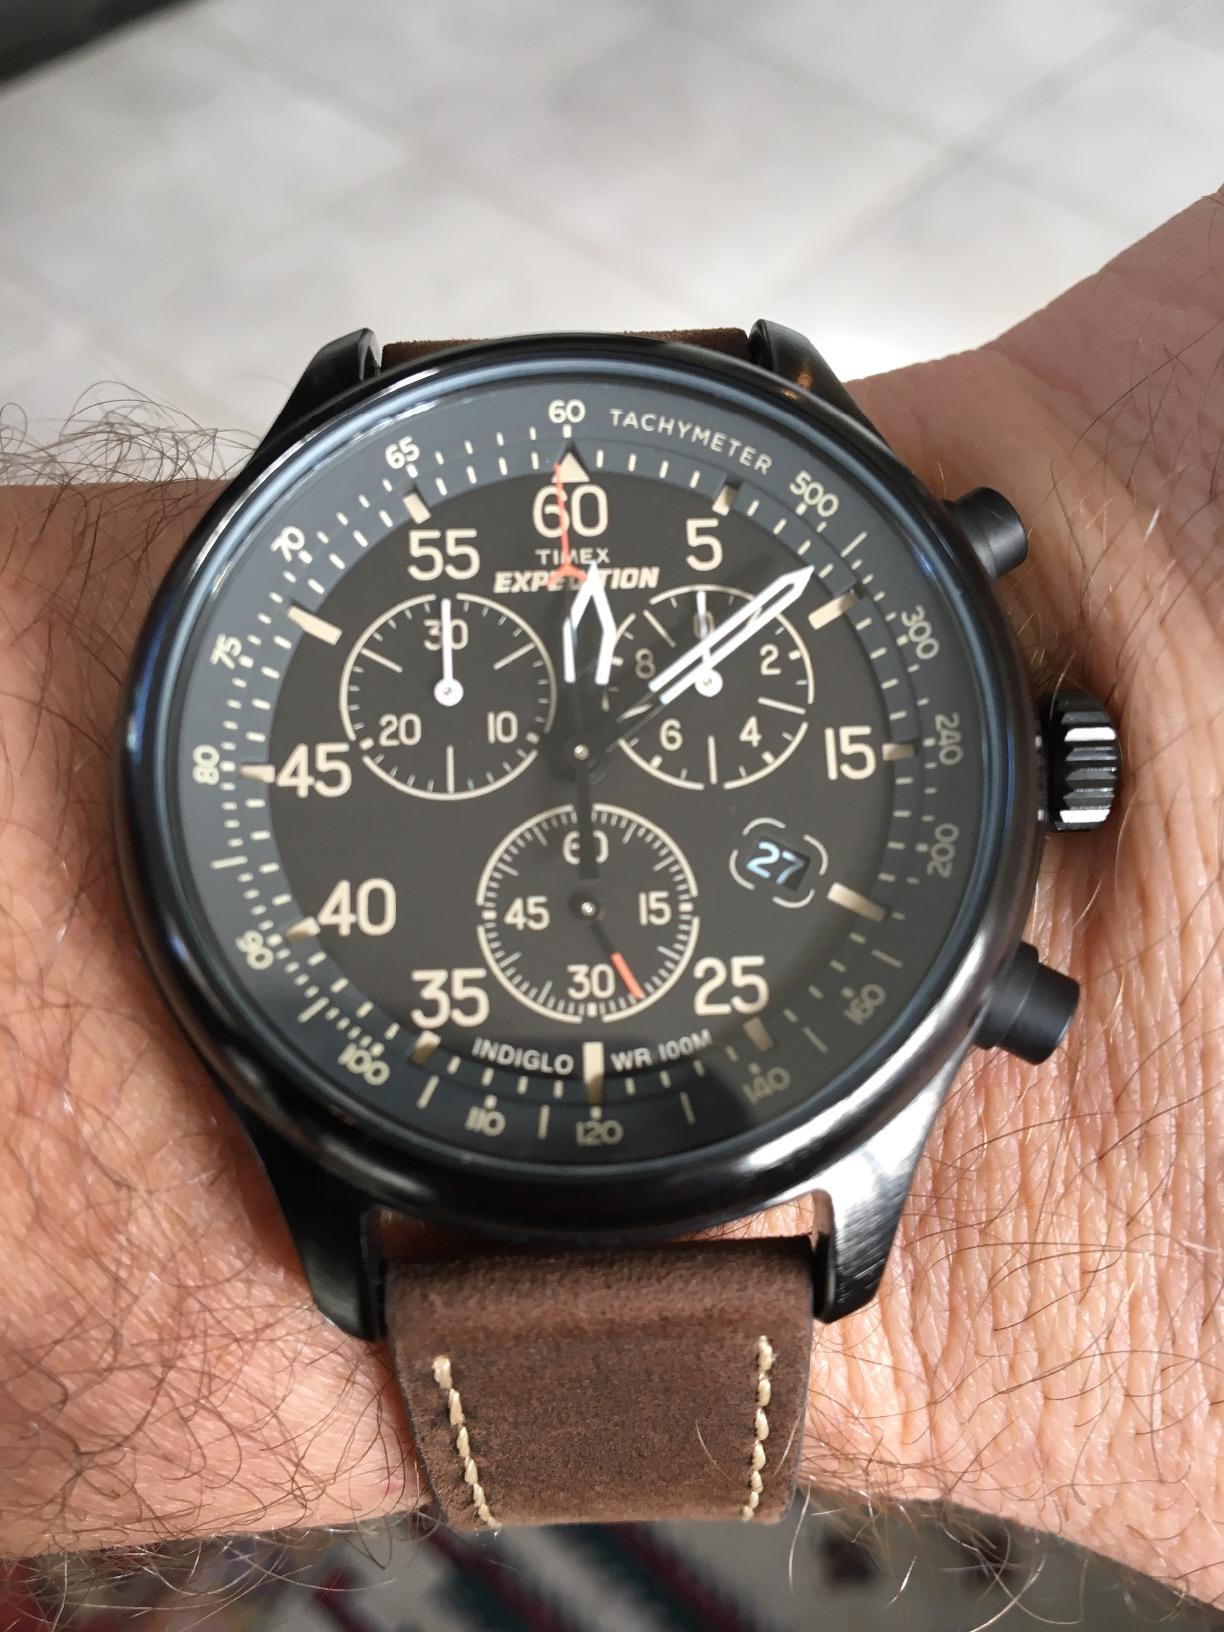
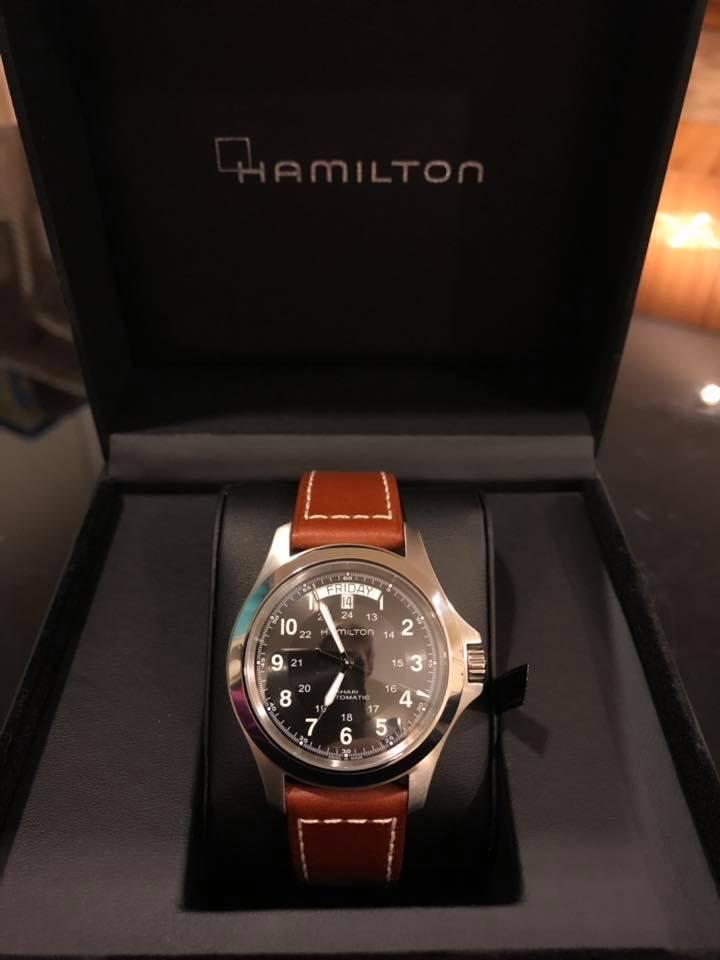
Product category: accessories_watch
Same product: no